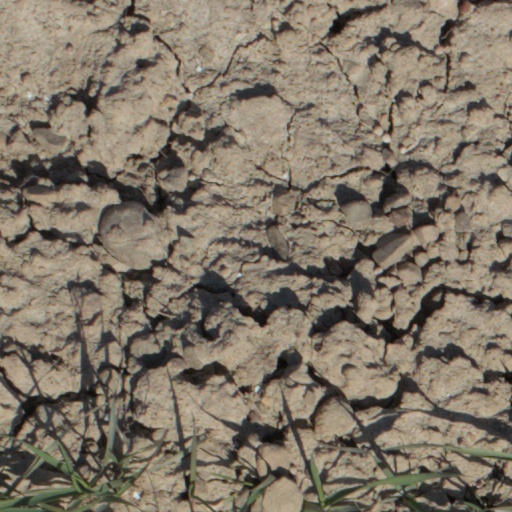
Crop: wheat